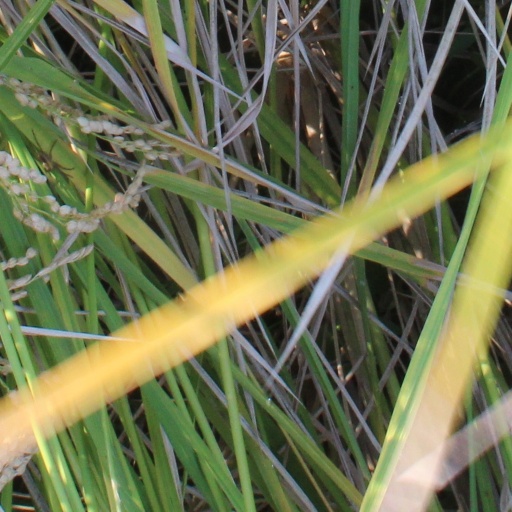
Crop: rice